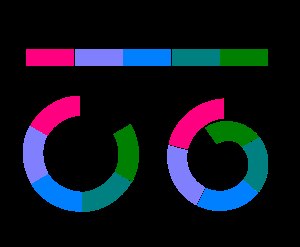
Ringart
De farvede pinde viser et antal naturlige populationer med hver sin farve. De varierer langs en klin (dvs. et område med gradvise ændringer i livsbetingelser som giver anledning lidt afvigende fremherskende karakteristika hos individerne). En sådan variation kan forekomme i en ret linje (f.eks. op ad en bjergskråning, eller op ad en flod) som vist i A, eller den kan bøje (f.eks. gå langs et havs kyster) son vist i B.